Swen Swenson (politician)

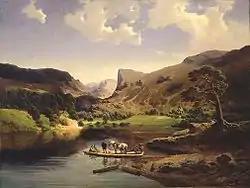
1849 painting of Hallingdal, Swenson's native region, by Joachim Frich.

Swenson was born in Norway in the mid-1830s. With his family, in 1857, he began immigrating to the United States. Beginning in Hallingdal, they traveled by wagon to Drammen, then going to Quebec using a small sailing vessel. After arriving in Quebec, through various boats and trains, they then arrived at Red Wing, Minnesota, on July 4, 1857. Upon their entry into Minnesota, Swenson moved his family to Nicollet County alongside his uncle Gamle Lars. The family then bought land in what would become New Sweden Township. Swenson—at the age of 21—obtained a farm, also in New Sweden.